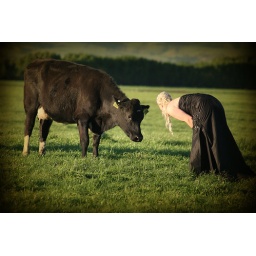
Black cow against a black bride